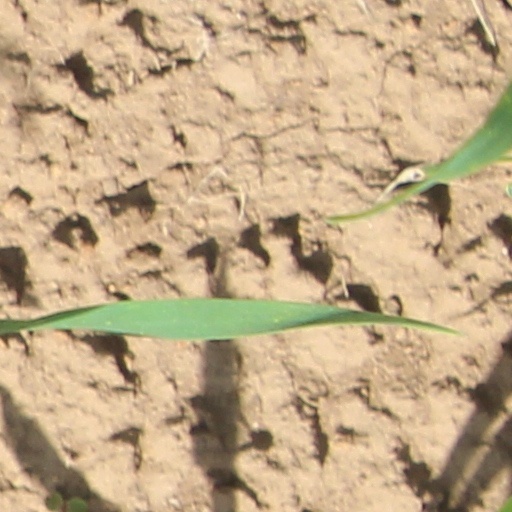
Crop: wheat